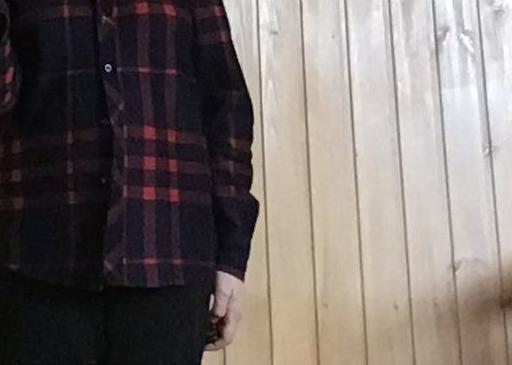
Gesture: no_gesture